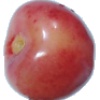
Label: Cherry Rainier 1